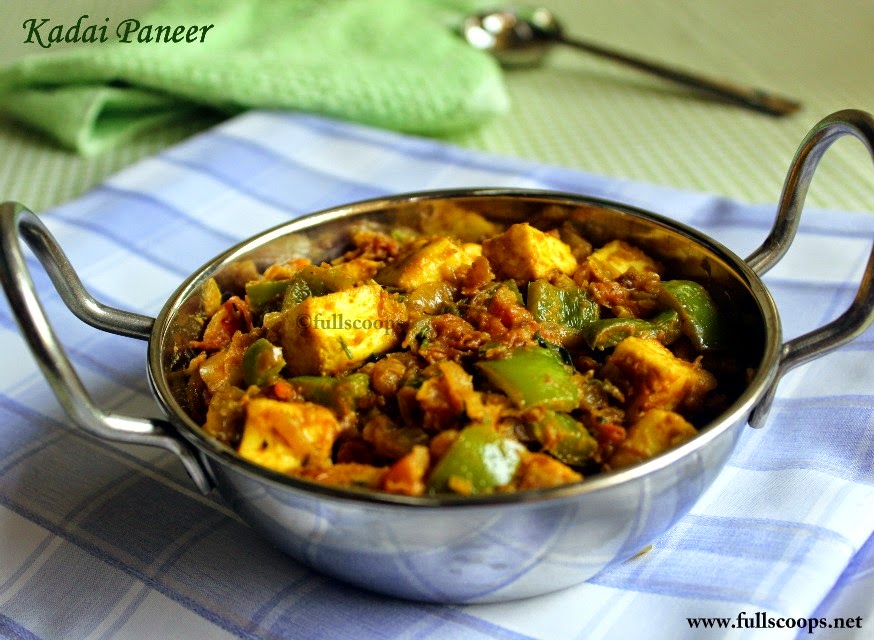
Dish: kadai_paneer